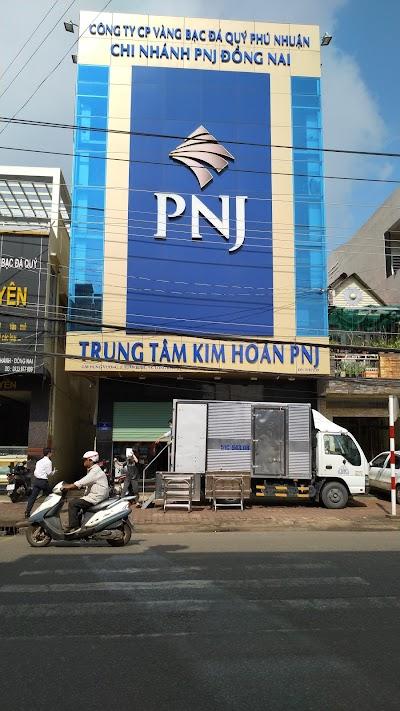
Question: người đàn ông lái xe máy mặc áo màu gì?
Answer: ông ấy mặc áo màu trắng